Sinai and Palestine campaign

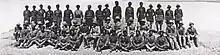
British and Indian officers of the 18th Lancers at Tel el Kebir on arrival from France in April 1918

General Allenby intended to follow the cutting of the Hedjaz Railway at Amman with an advance to Tulkarm and Nablus and despite the failure of the Amman attack proceeded with plans to capture Tulkarm.